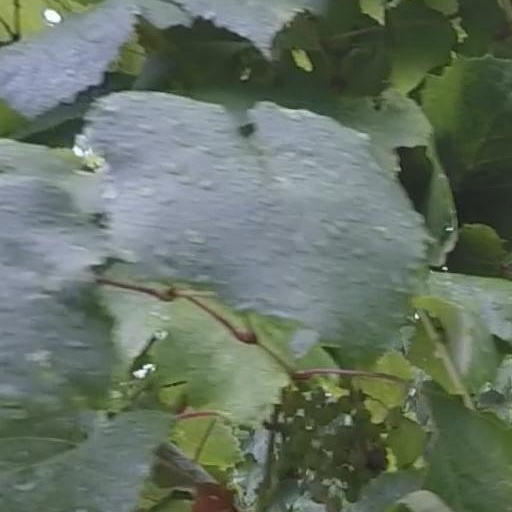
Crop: grape